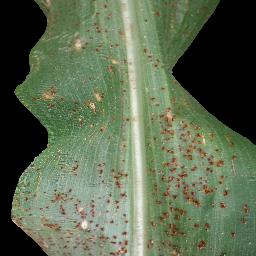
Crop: corn
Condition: (maize)_common_rust